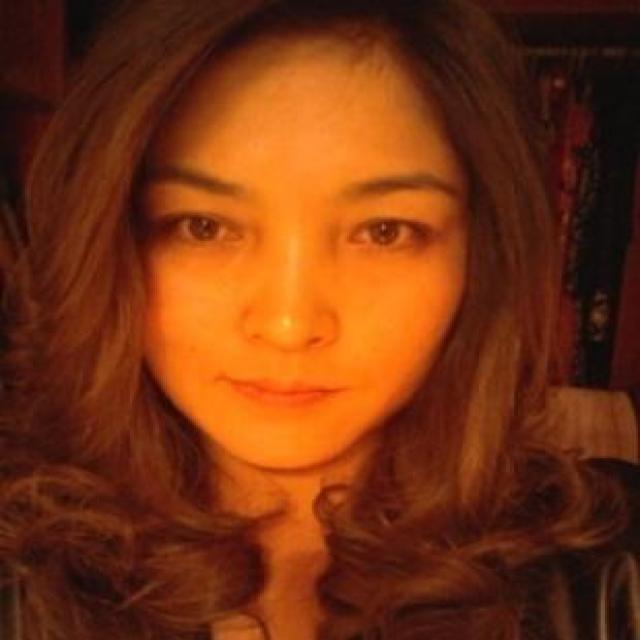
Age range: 21-44